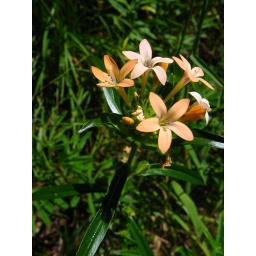
i love the salmon flower color and blue pollen on this species. i took this at Moon Point near Oakridge, OR